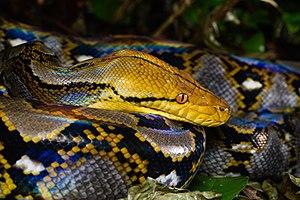
Le python réticulé est une espèce de serpents de la famille des Pythonidae.